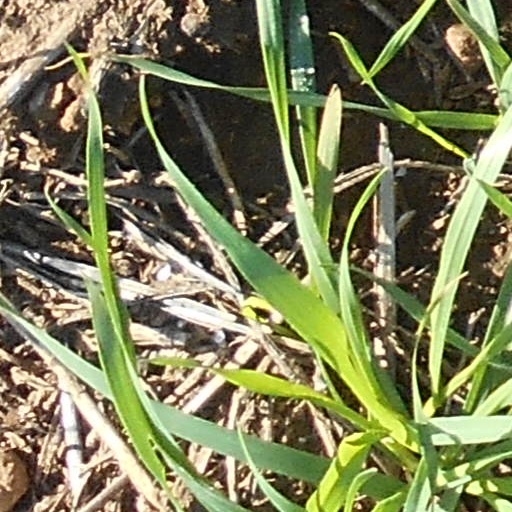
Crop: wheat